Fire and Rescue Department of Malaysia

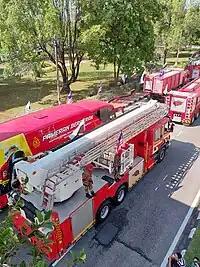
JBPM fleet in 2023 NDP in Kuantan.

There are some differences between Auxiliaries and Volunteers. Auxiliary Firefighters are formally trained at FRAM, while the Volunteer Firefighters receive their training at state and district fire stations. Auxiliary Firefighters are governed by the Fire Services Act 1988 and receive an allowance from the government. Volunteer Firefighters do not receive allowances from the government but are citizen volunteers serving as part of Volunteer Firefighting Teams based at Volunteer Fire Stations paid for by their local community. They are covered through insurance paid for by the Malaysian Government. Previously registered and governed by the Registrar of Societies, Volunteer Firefighters will now be registered and governed directly by the Malaysian Fire and Rescue Department after Parliament passed the Fire Services (Amendment) Act 2018.